Edge Lane tram stop

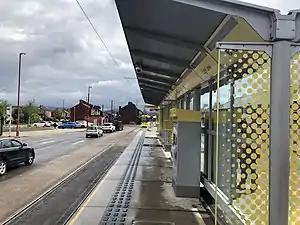
Edge Lane tram stop in May 2019.

Edge Lane is a tram stop on the East Manchester Line (EML) of Greater Manchester's light-rail Metrolink system. It opened on 11 February 2013, after a three-day free trial for local residents. The station was constructed as part of Phase 3a of the Metrolink's expansion, and is located at the junction of Manchester Road and Edge Lane, just inside the border of Droylsden, Tameside, England.